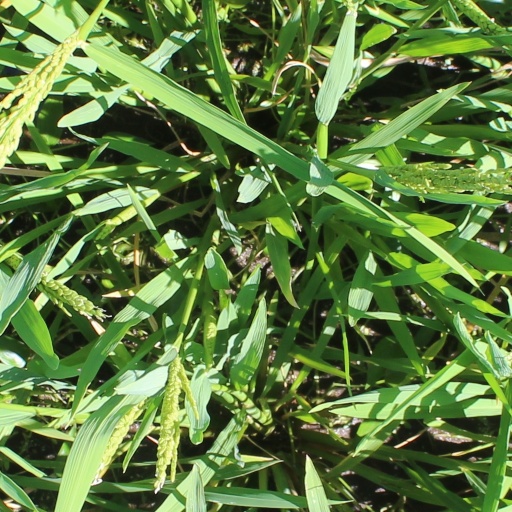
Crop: rice